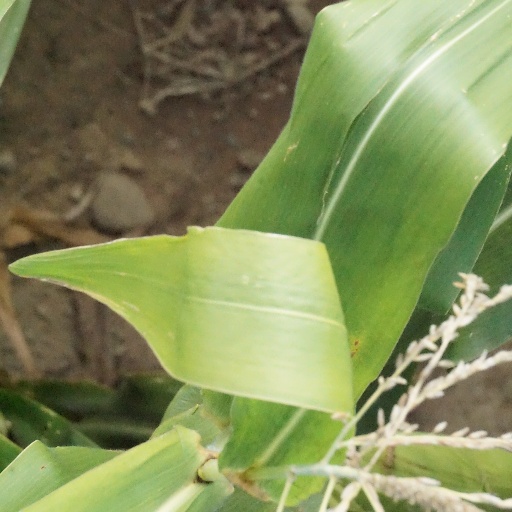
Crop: maize; corn